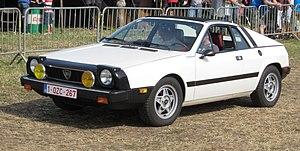
Lancia Scorpion (Montecarlo pour les Américains)